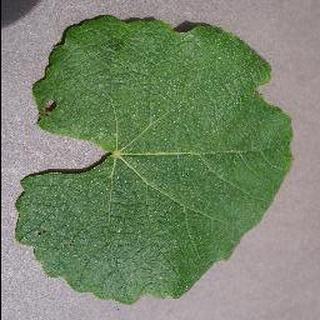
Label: healthy_grape